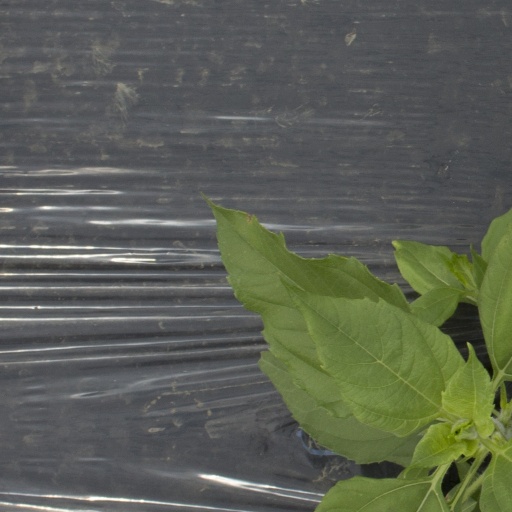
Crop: Jerusalem artichoke